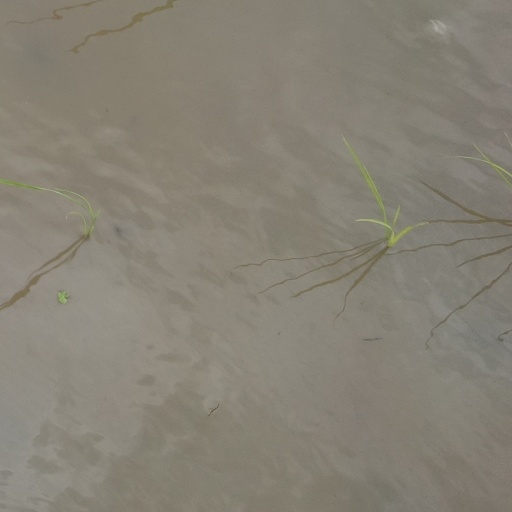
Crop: rice